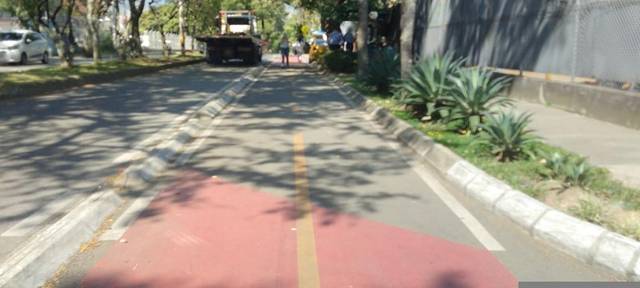
Region: Colombia
Coordinates: 6.218, -75.582